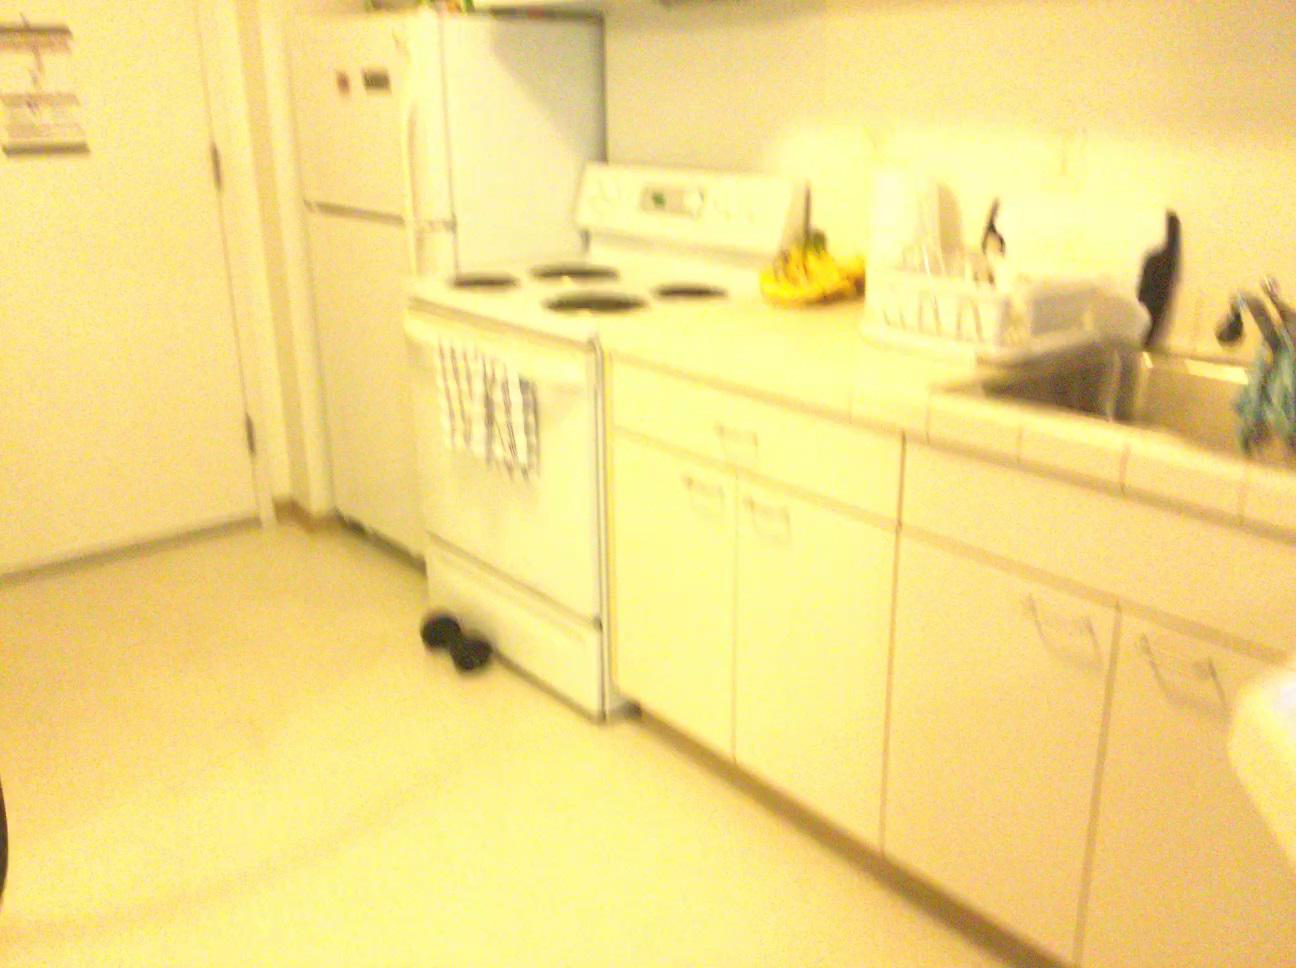
Question: Is the range hood right of the tissue from the second object's perspective? Final answer should be yes or no.
Answer: Yes